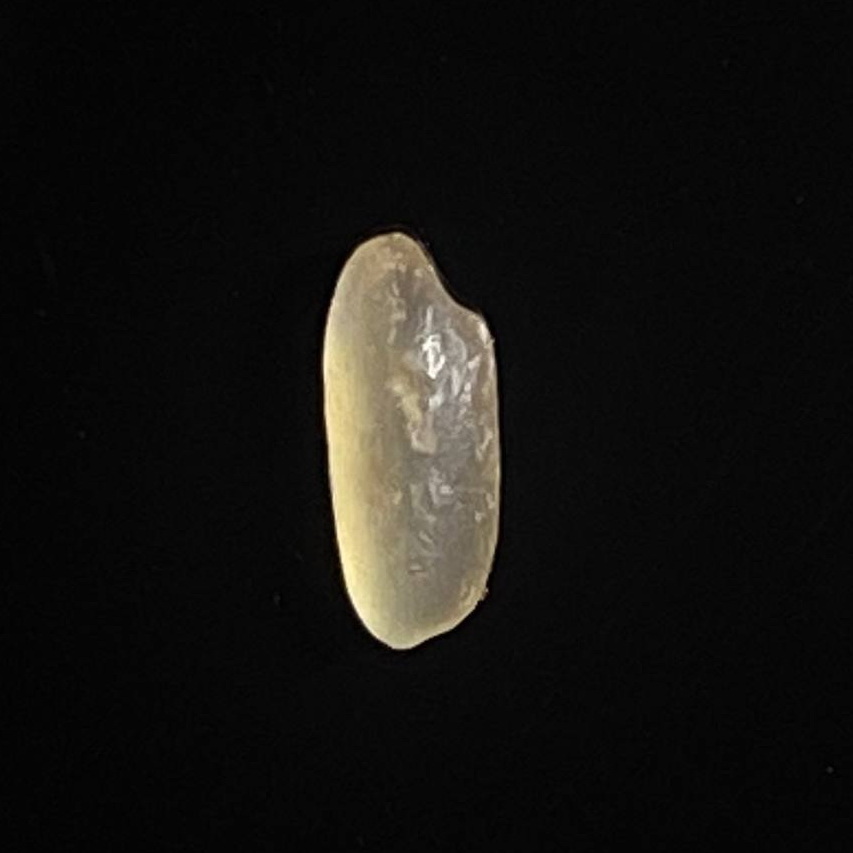
Rice variety: Shorna5